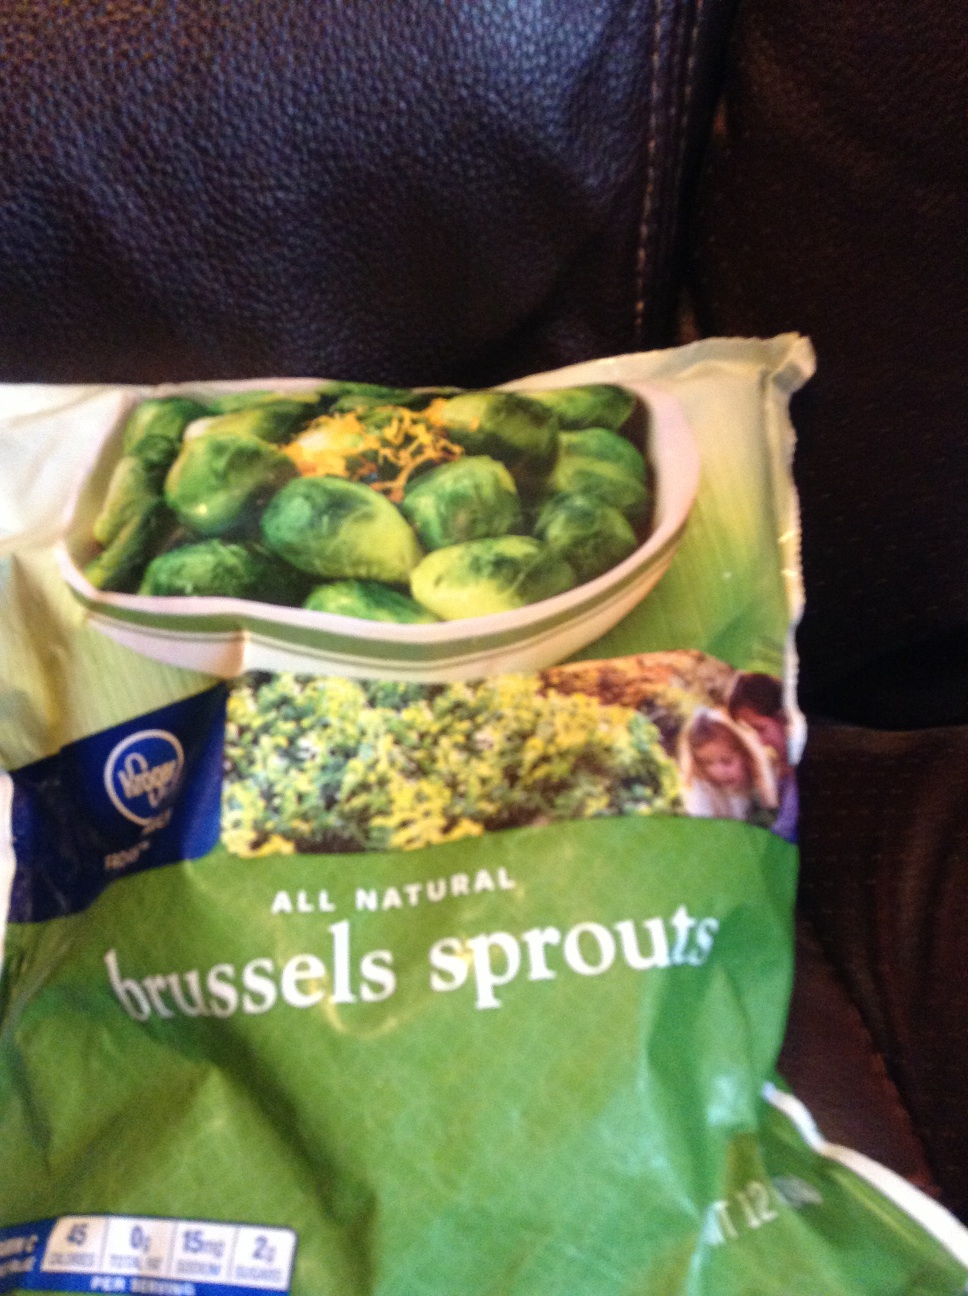Question: What type of vegetable is this?
Answer: brussels sprouts